Wendy Edwards

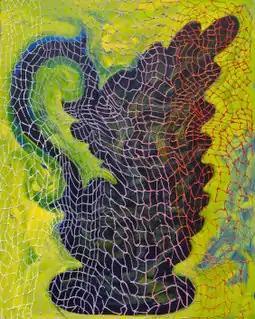
Wendy Edwards, "Urchin", oil on canvas, 60" x 48", 2013.

Wendy Edwards (born 1950) is an American artist known for vibrant, tactile paintings rooted in organic forms and landscape, which have ranged from representation and figuration to free-form abstraction. Her work has been strongly influenced by the 1970s Pattern and Decoration movement and its embrace of ornamentation, repetition, edge-to-edge composition, sensuality and a feminist vision grounded in women's life experience. Critics note in Edwards's paintings an emphasis on surfaces and the materiality of paint, a rhythmic use of linear or geometric elements, and an intuitive orientation toward action, response and immediacy rather than premeditation. In a 2020 review, "Boston Globe" critic Cate McQuaid wrote, "Edwards's pieces are exuberant, edgy, and thoughtful ... [her] sweet, tart colors and delicious textures make the senses a gateway into larger notions about women and men, creation and mortality."